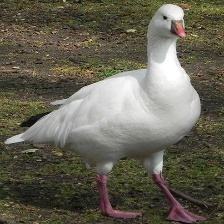
Species: SNOW GOOSE
Scientific name: ANSER CAERULESCENS
ImageNet parent category: goose